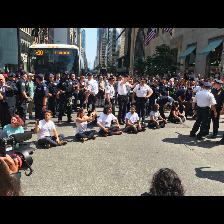
Label: Human